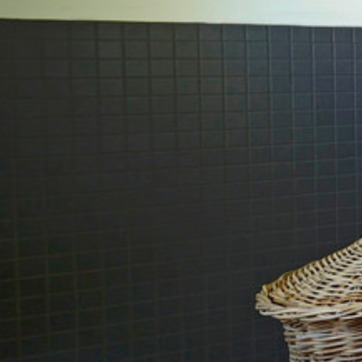
Material: tile